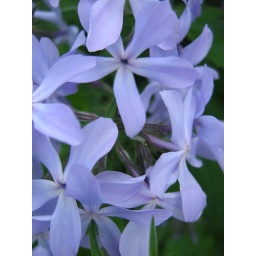
Flowers from the water tower hill in Norwood ON